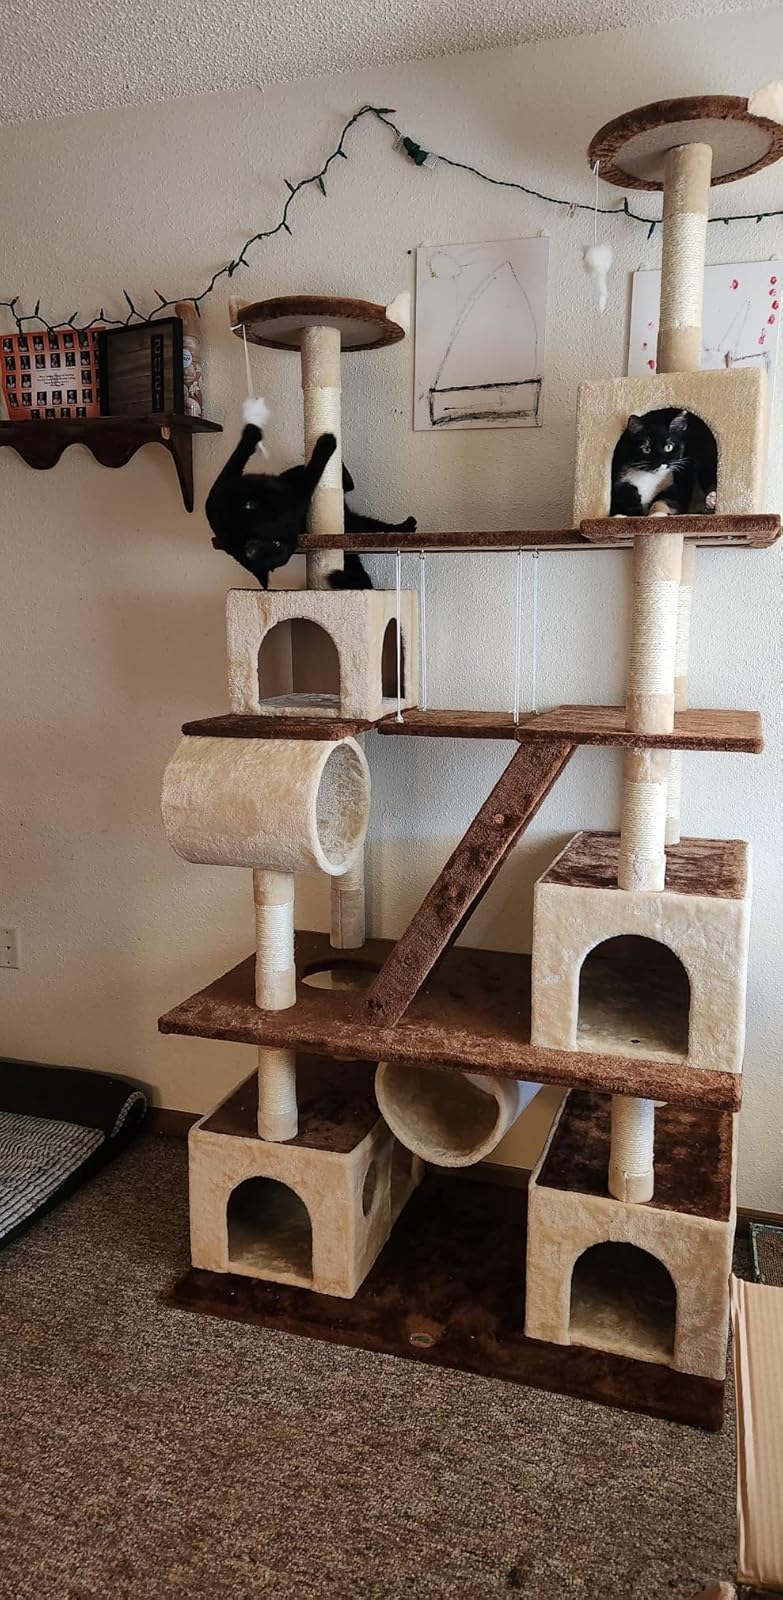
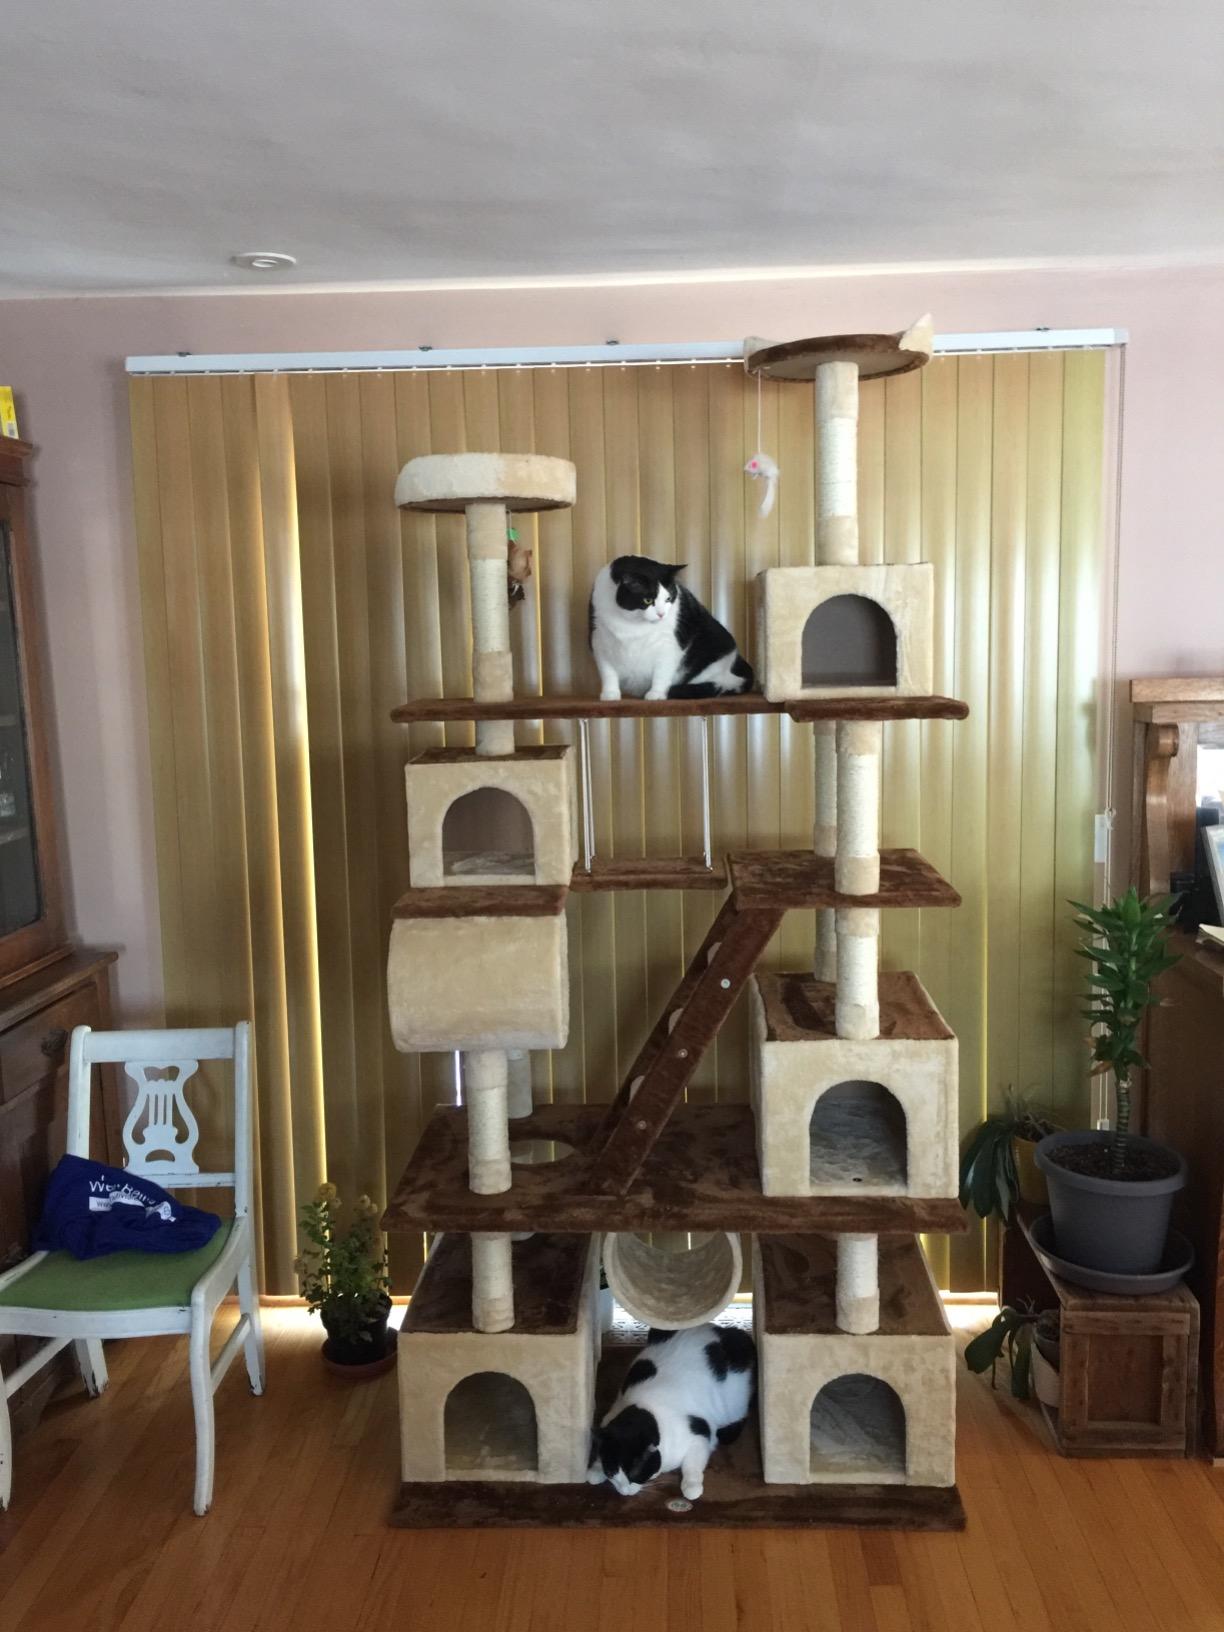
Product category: items_cat tree
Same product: yes